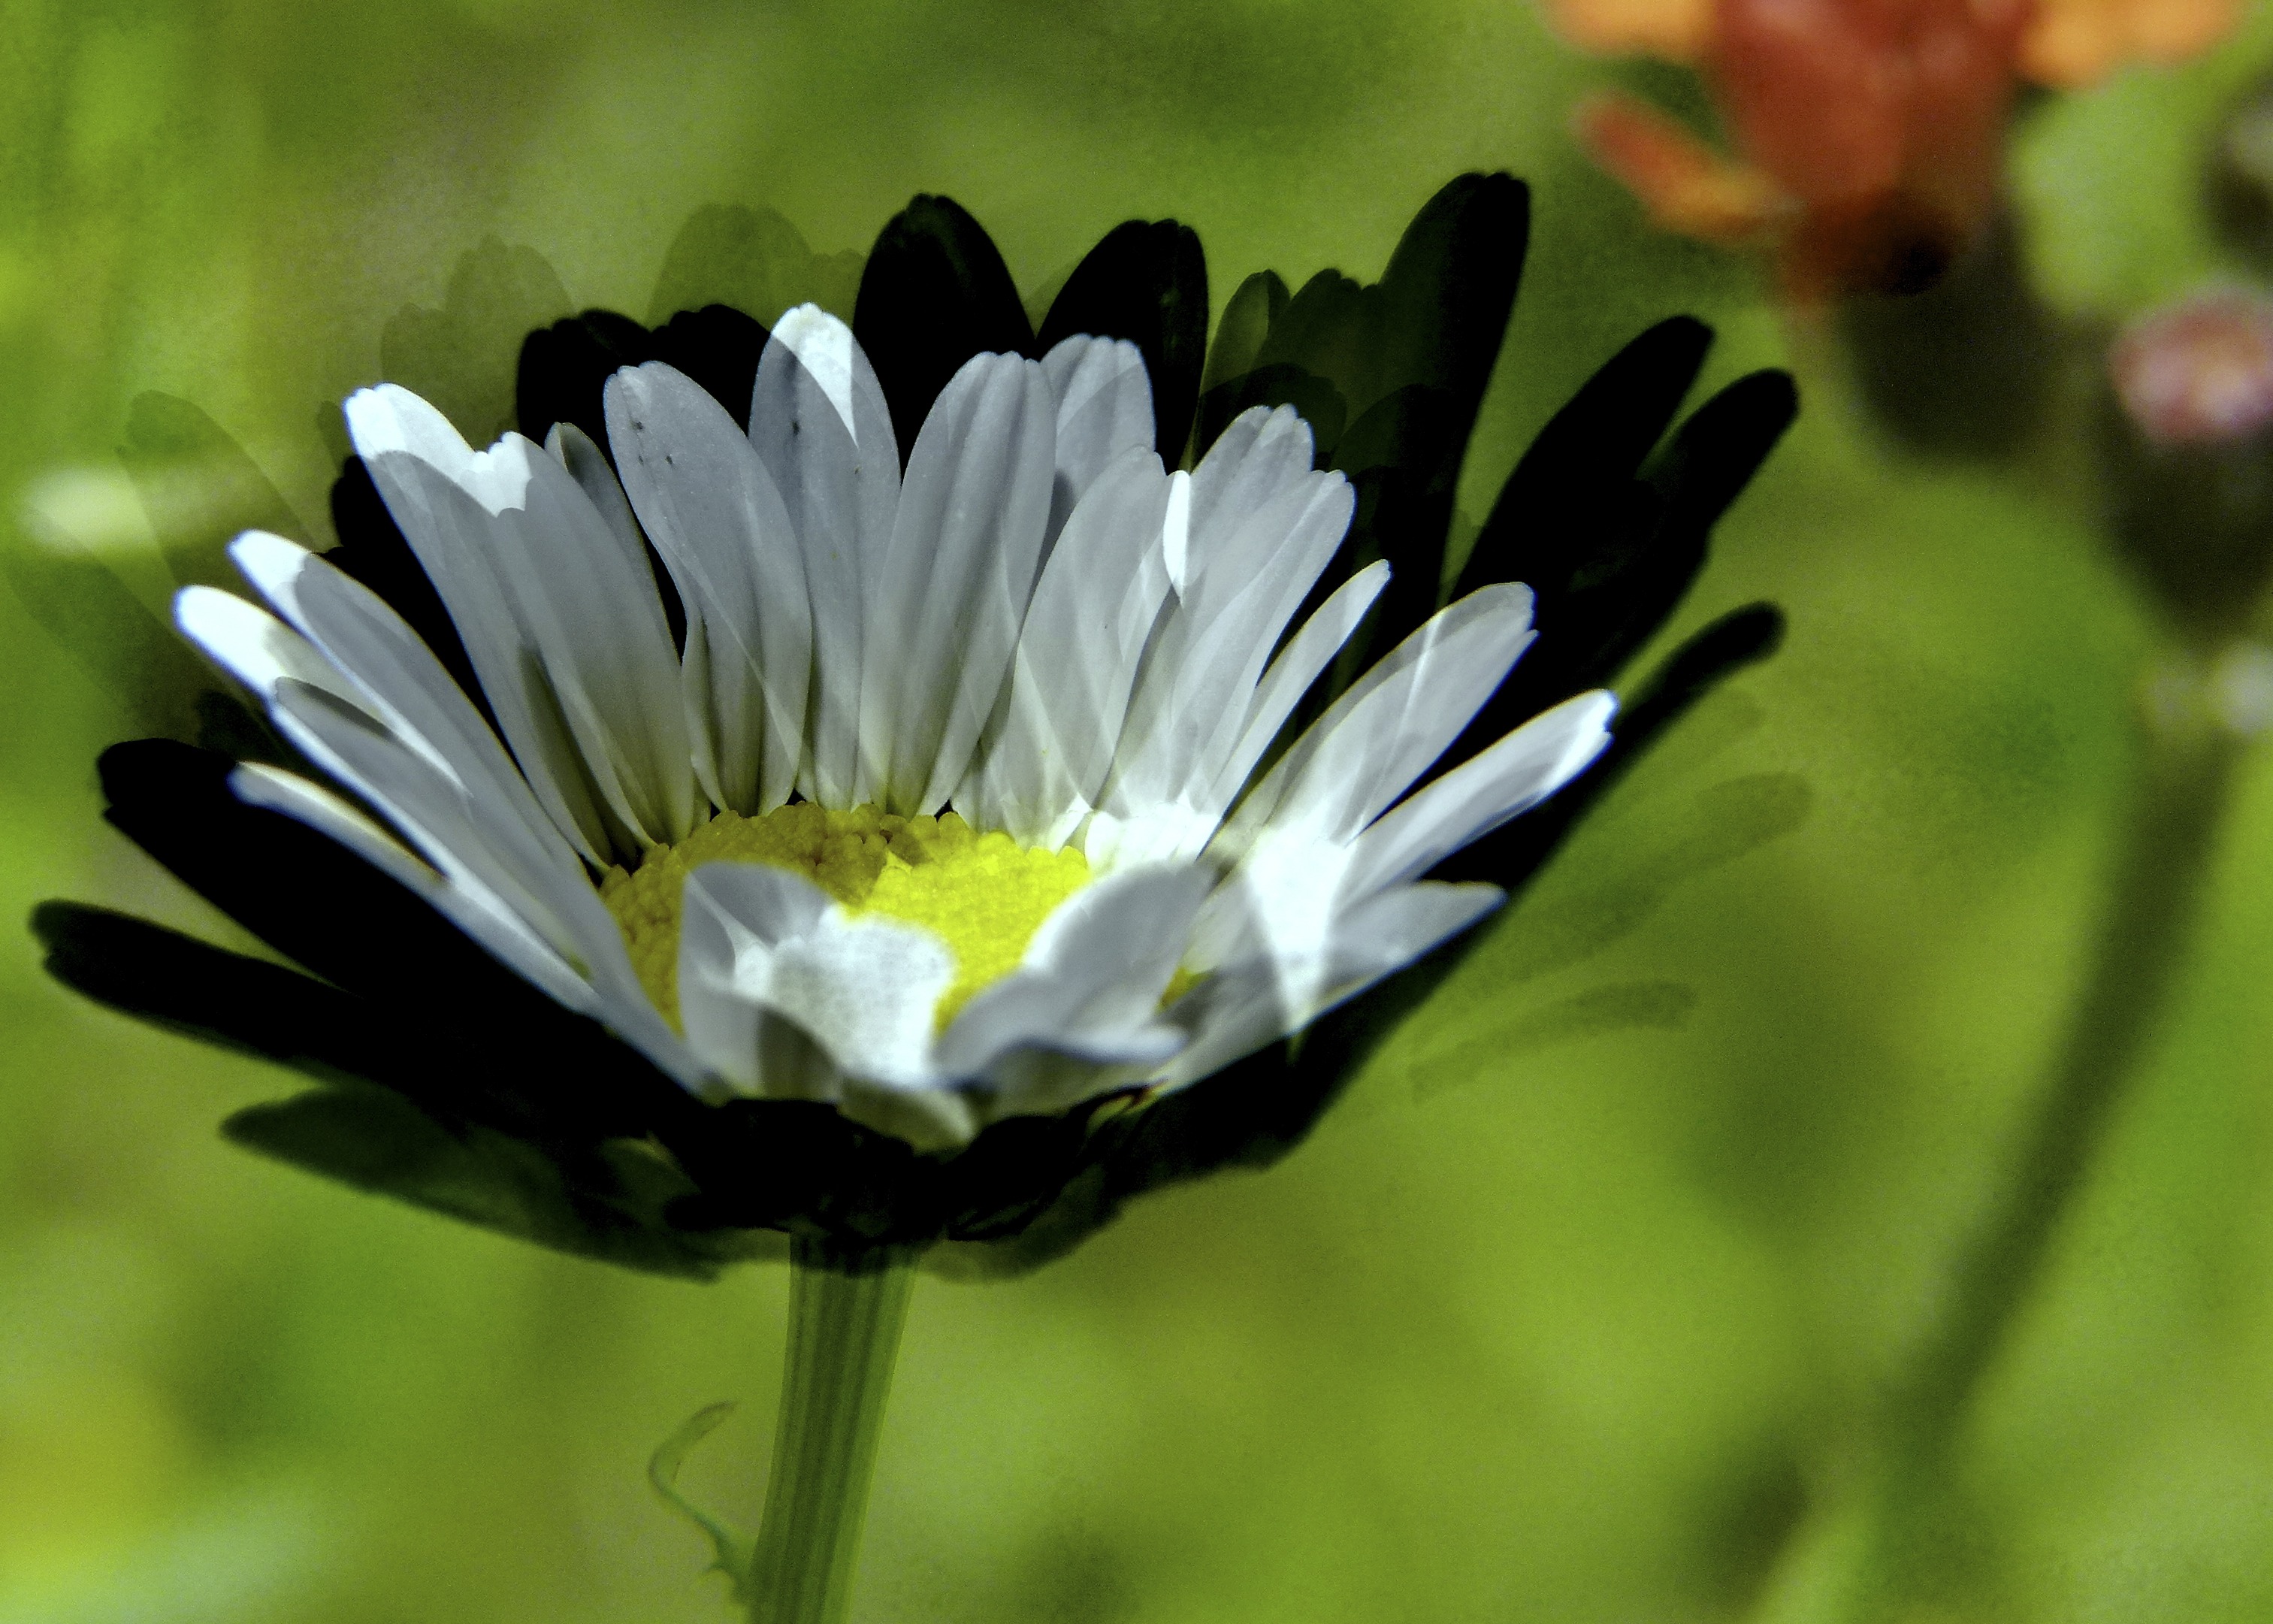
nature, blossom, creative, plant, white, photography, meadow, leaf, flower, petal, daisy, green, macro, botany, flora, wild flower, wildflower, close up, art work, design, graphic, macro photography, flowering plant, daisy family, oxeye daisy, plant stem, land plant, computer graphic